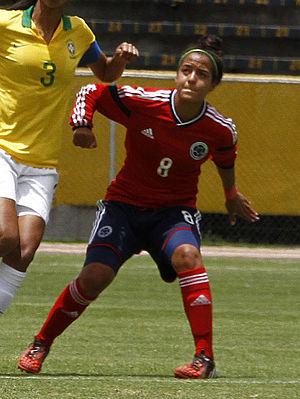
Ingrid Vidal, née le 22 avril 1991 à Palmira, est une footballeuse internationale colombienne.